List of Hindu temples in Kumbakonam

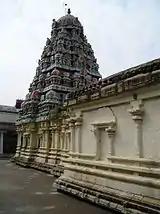
Ramaswamy Temple

Chakrapani Temple is situated about 1.5 km North of Ramaswamy Temple. Here the main deity is Chakraraja. The Sudarshana Chakra is also here. The temple is also an exquisite exponent of the early temple architecture. The important and peculiar point about this temple is that Vilva (Bilwa) archana which is normally performed in Shiva temples is also performed here for the Perumal (Vishnu).